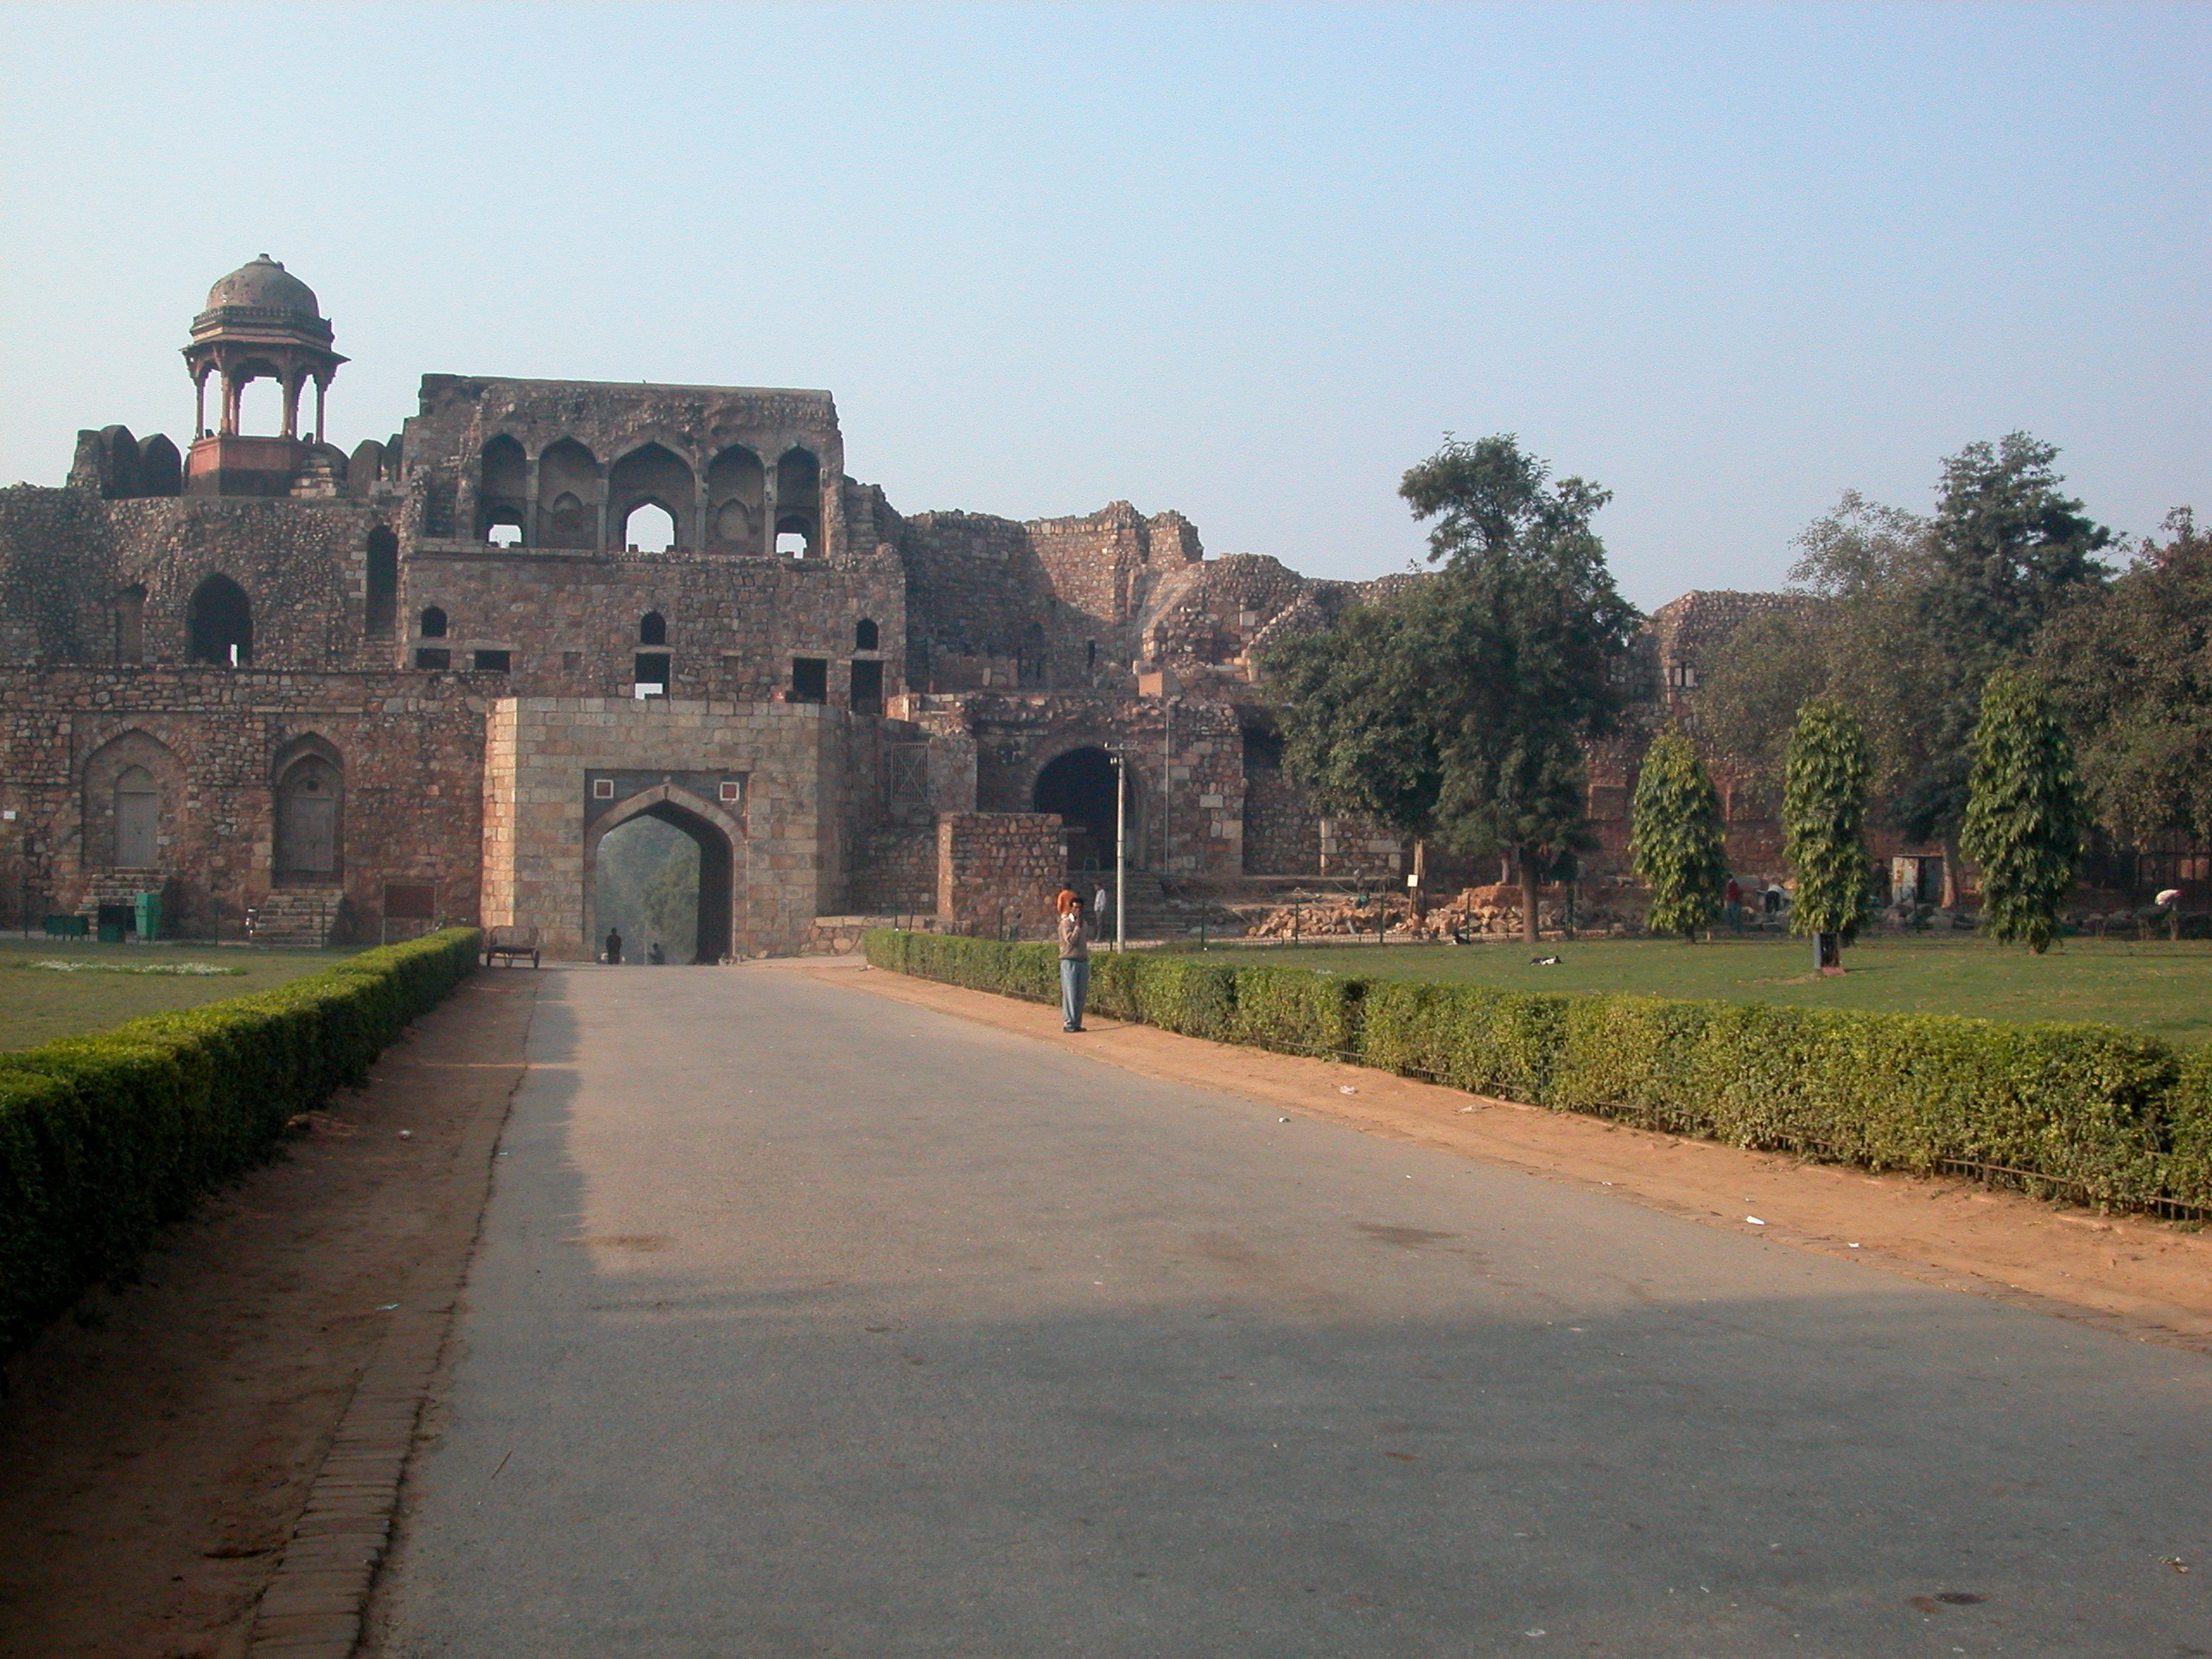
architecture, building, chateau, old, high, castle, fortification, waterway, fort, hires, india, estate, hi, res, qila, purana, rural area